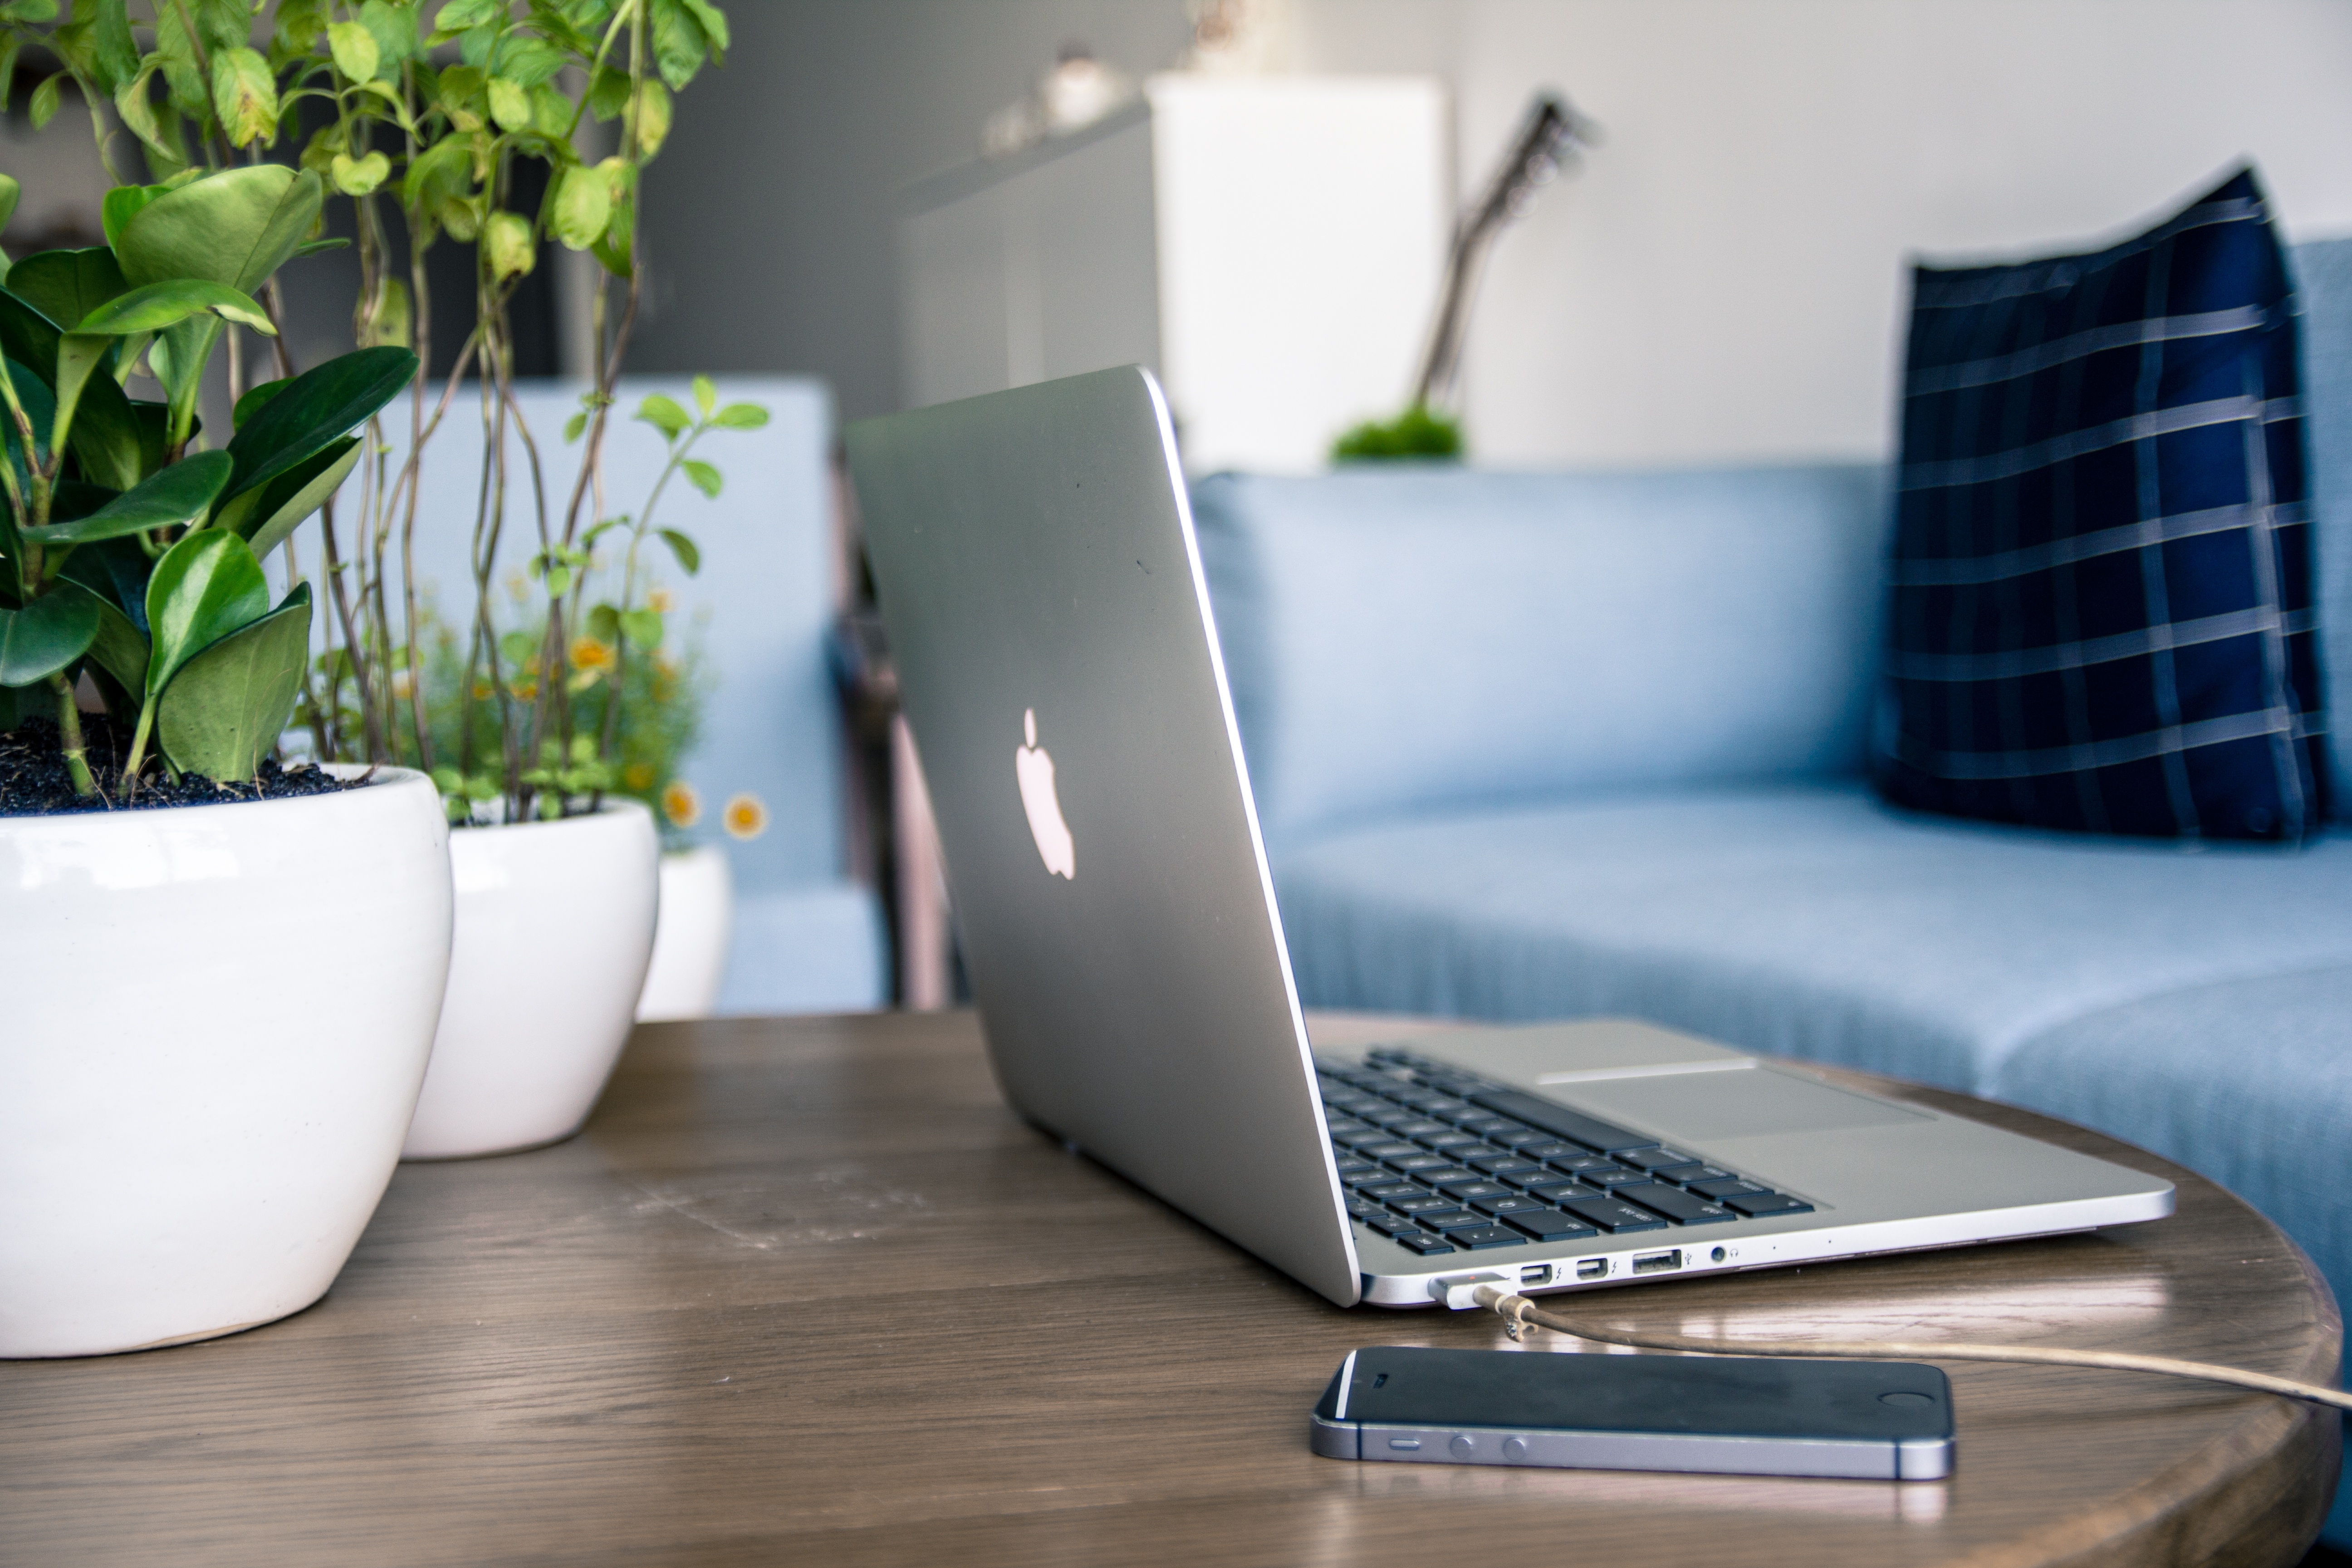
iphone, desk, smartphone, macbook, mobile, screen, apple, table, technology, camera, photography, chair, floor, home, photo, phone, office, telephone, living room, furniture, room, life, interior design, design, display, picture, digital, new, idea, flooring